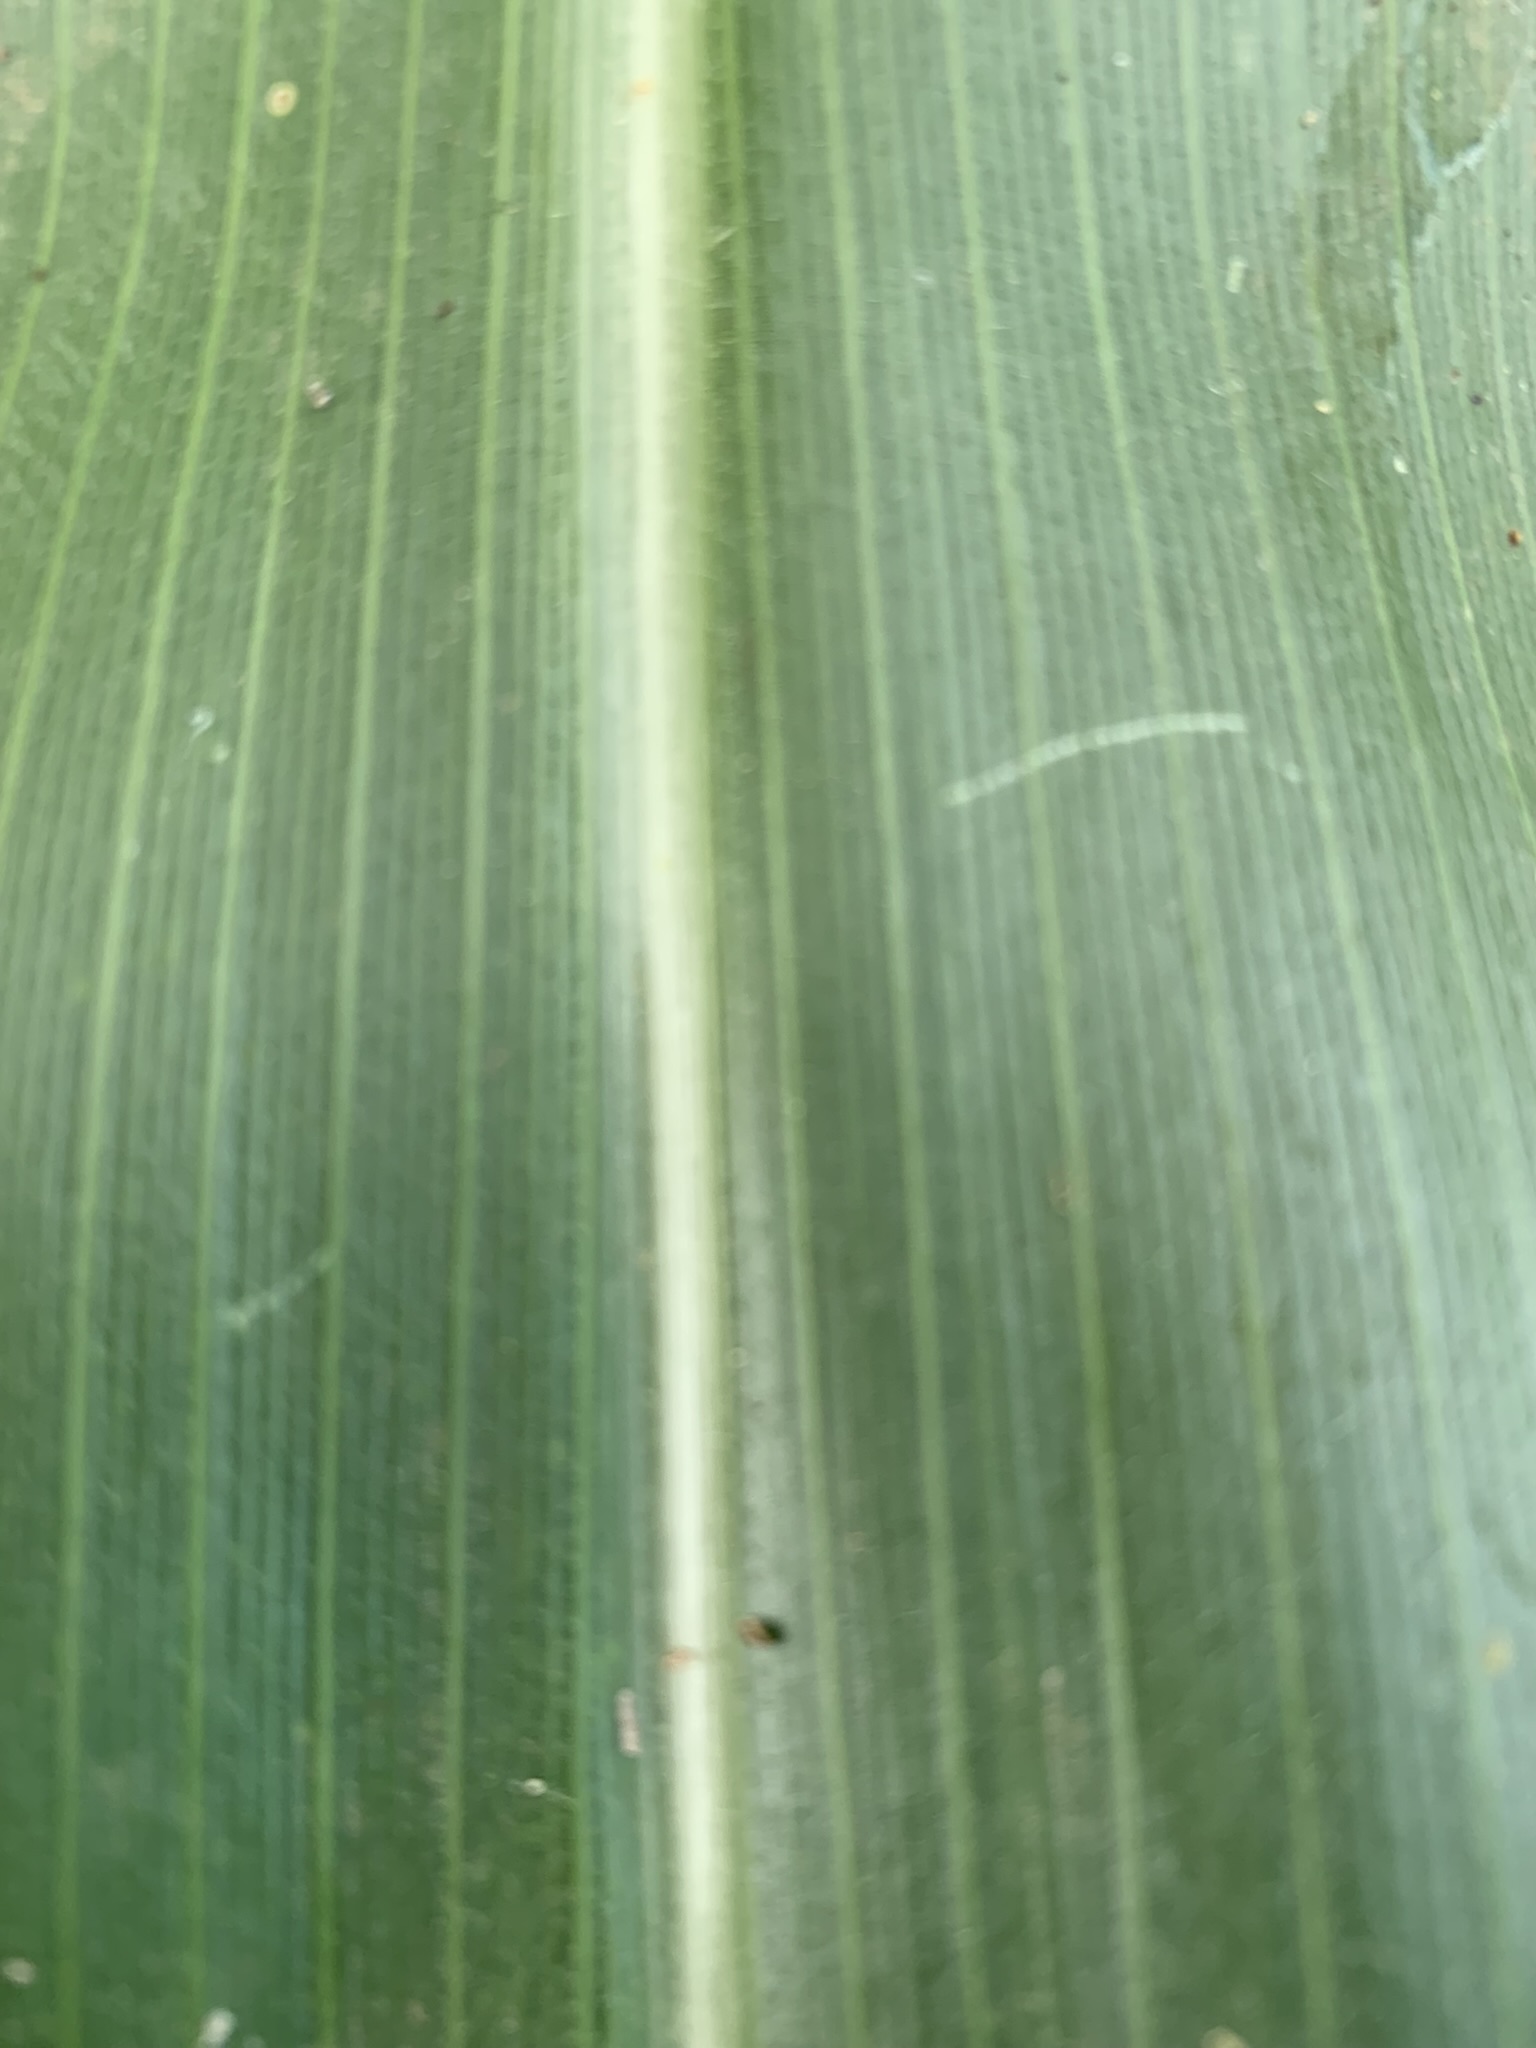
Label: Healthy